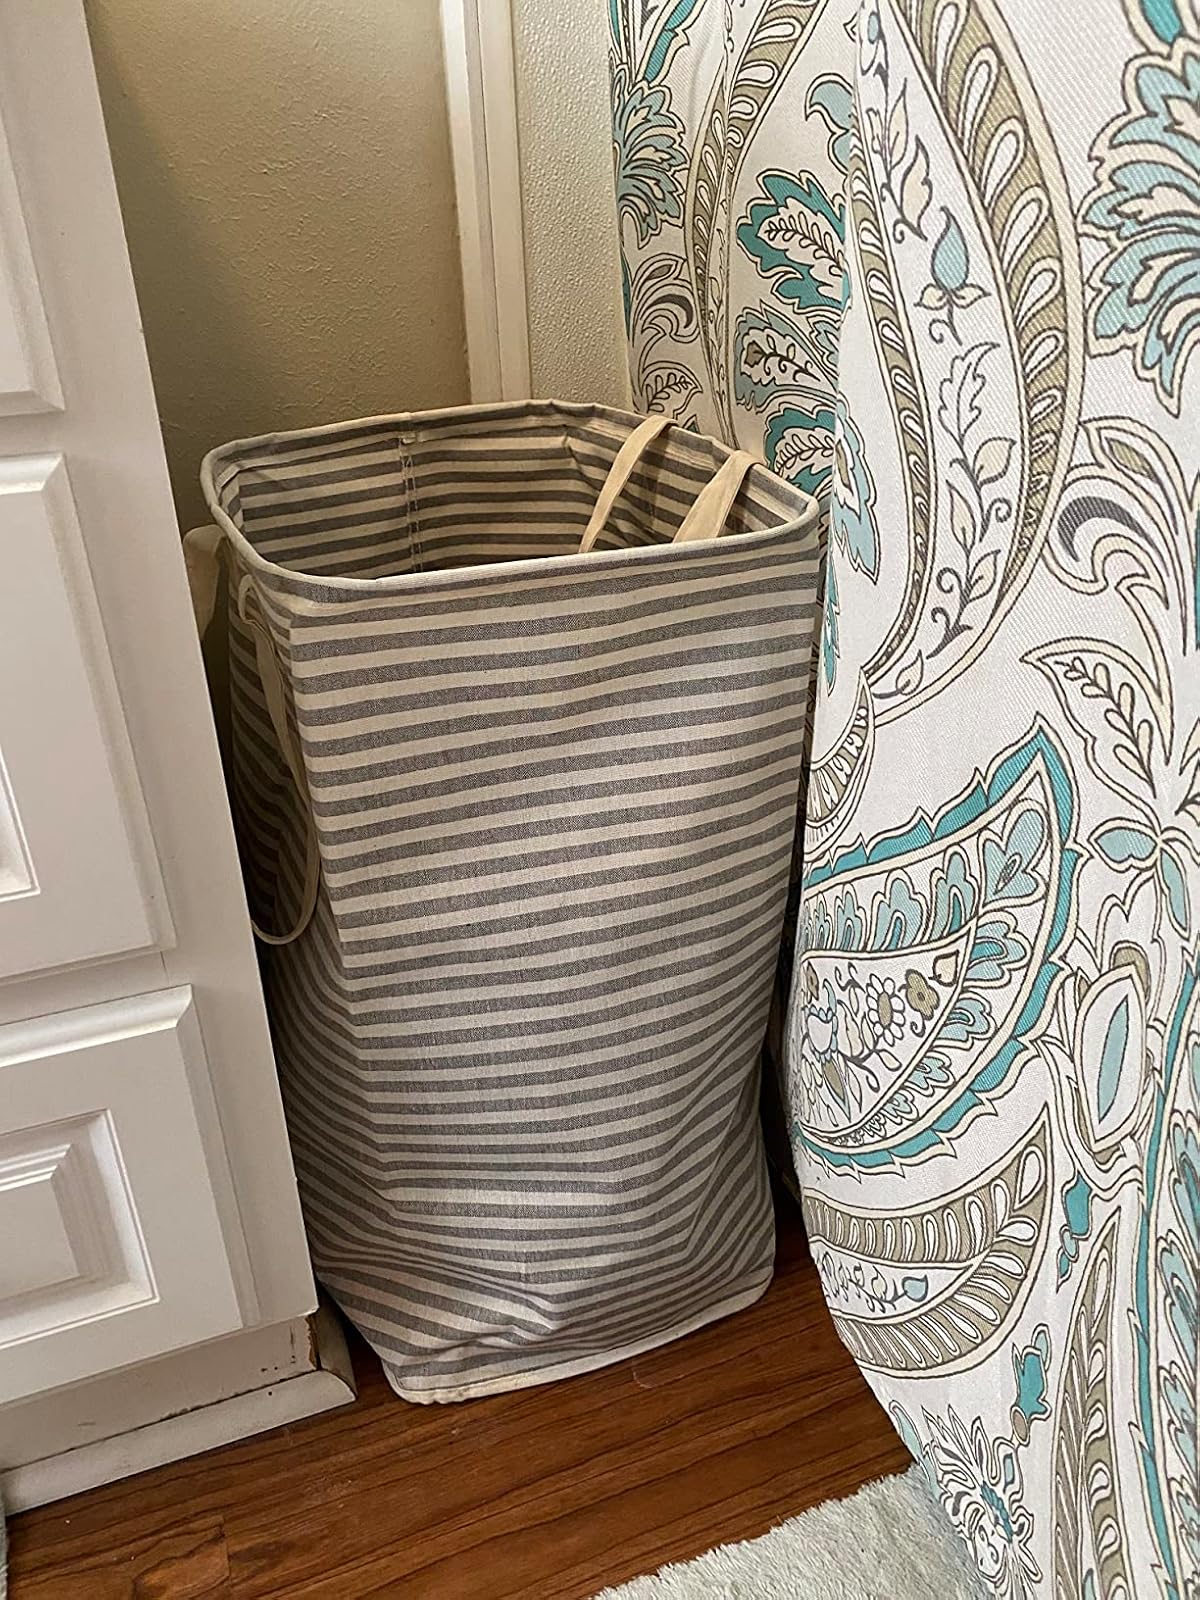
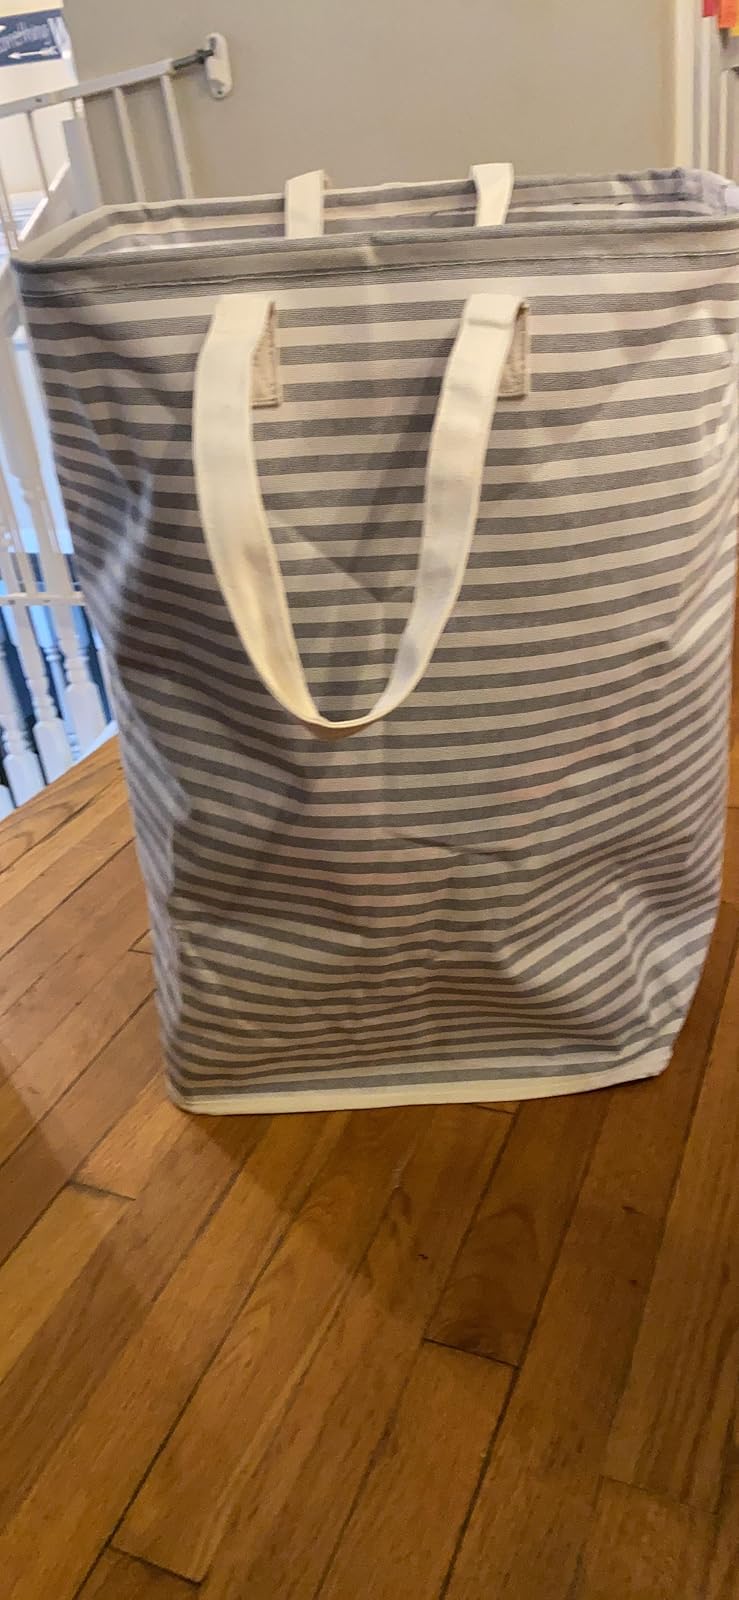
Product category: items_hamper
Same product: yes